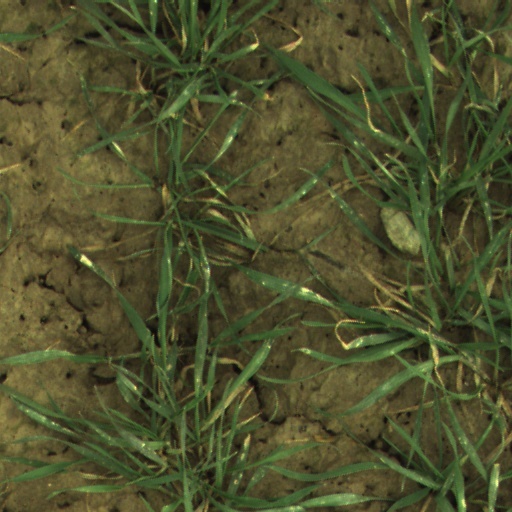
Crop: wheat